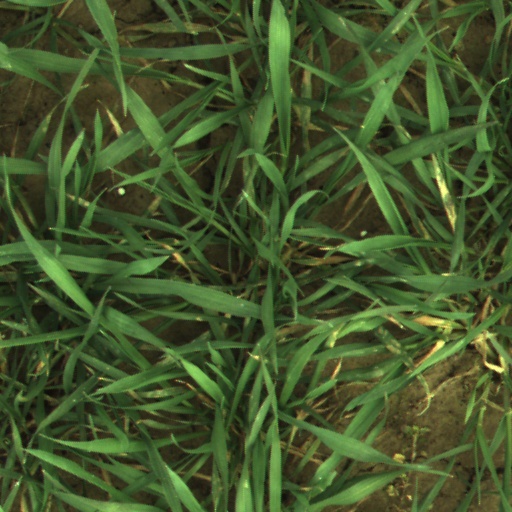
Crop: wheat